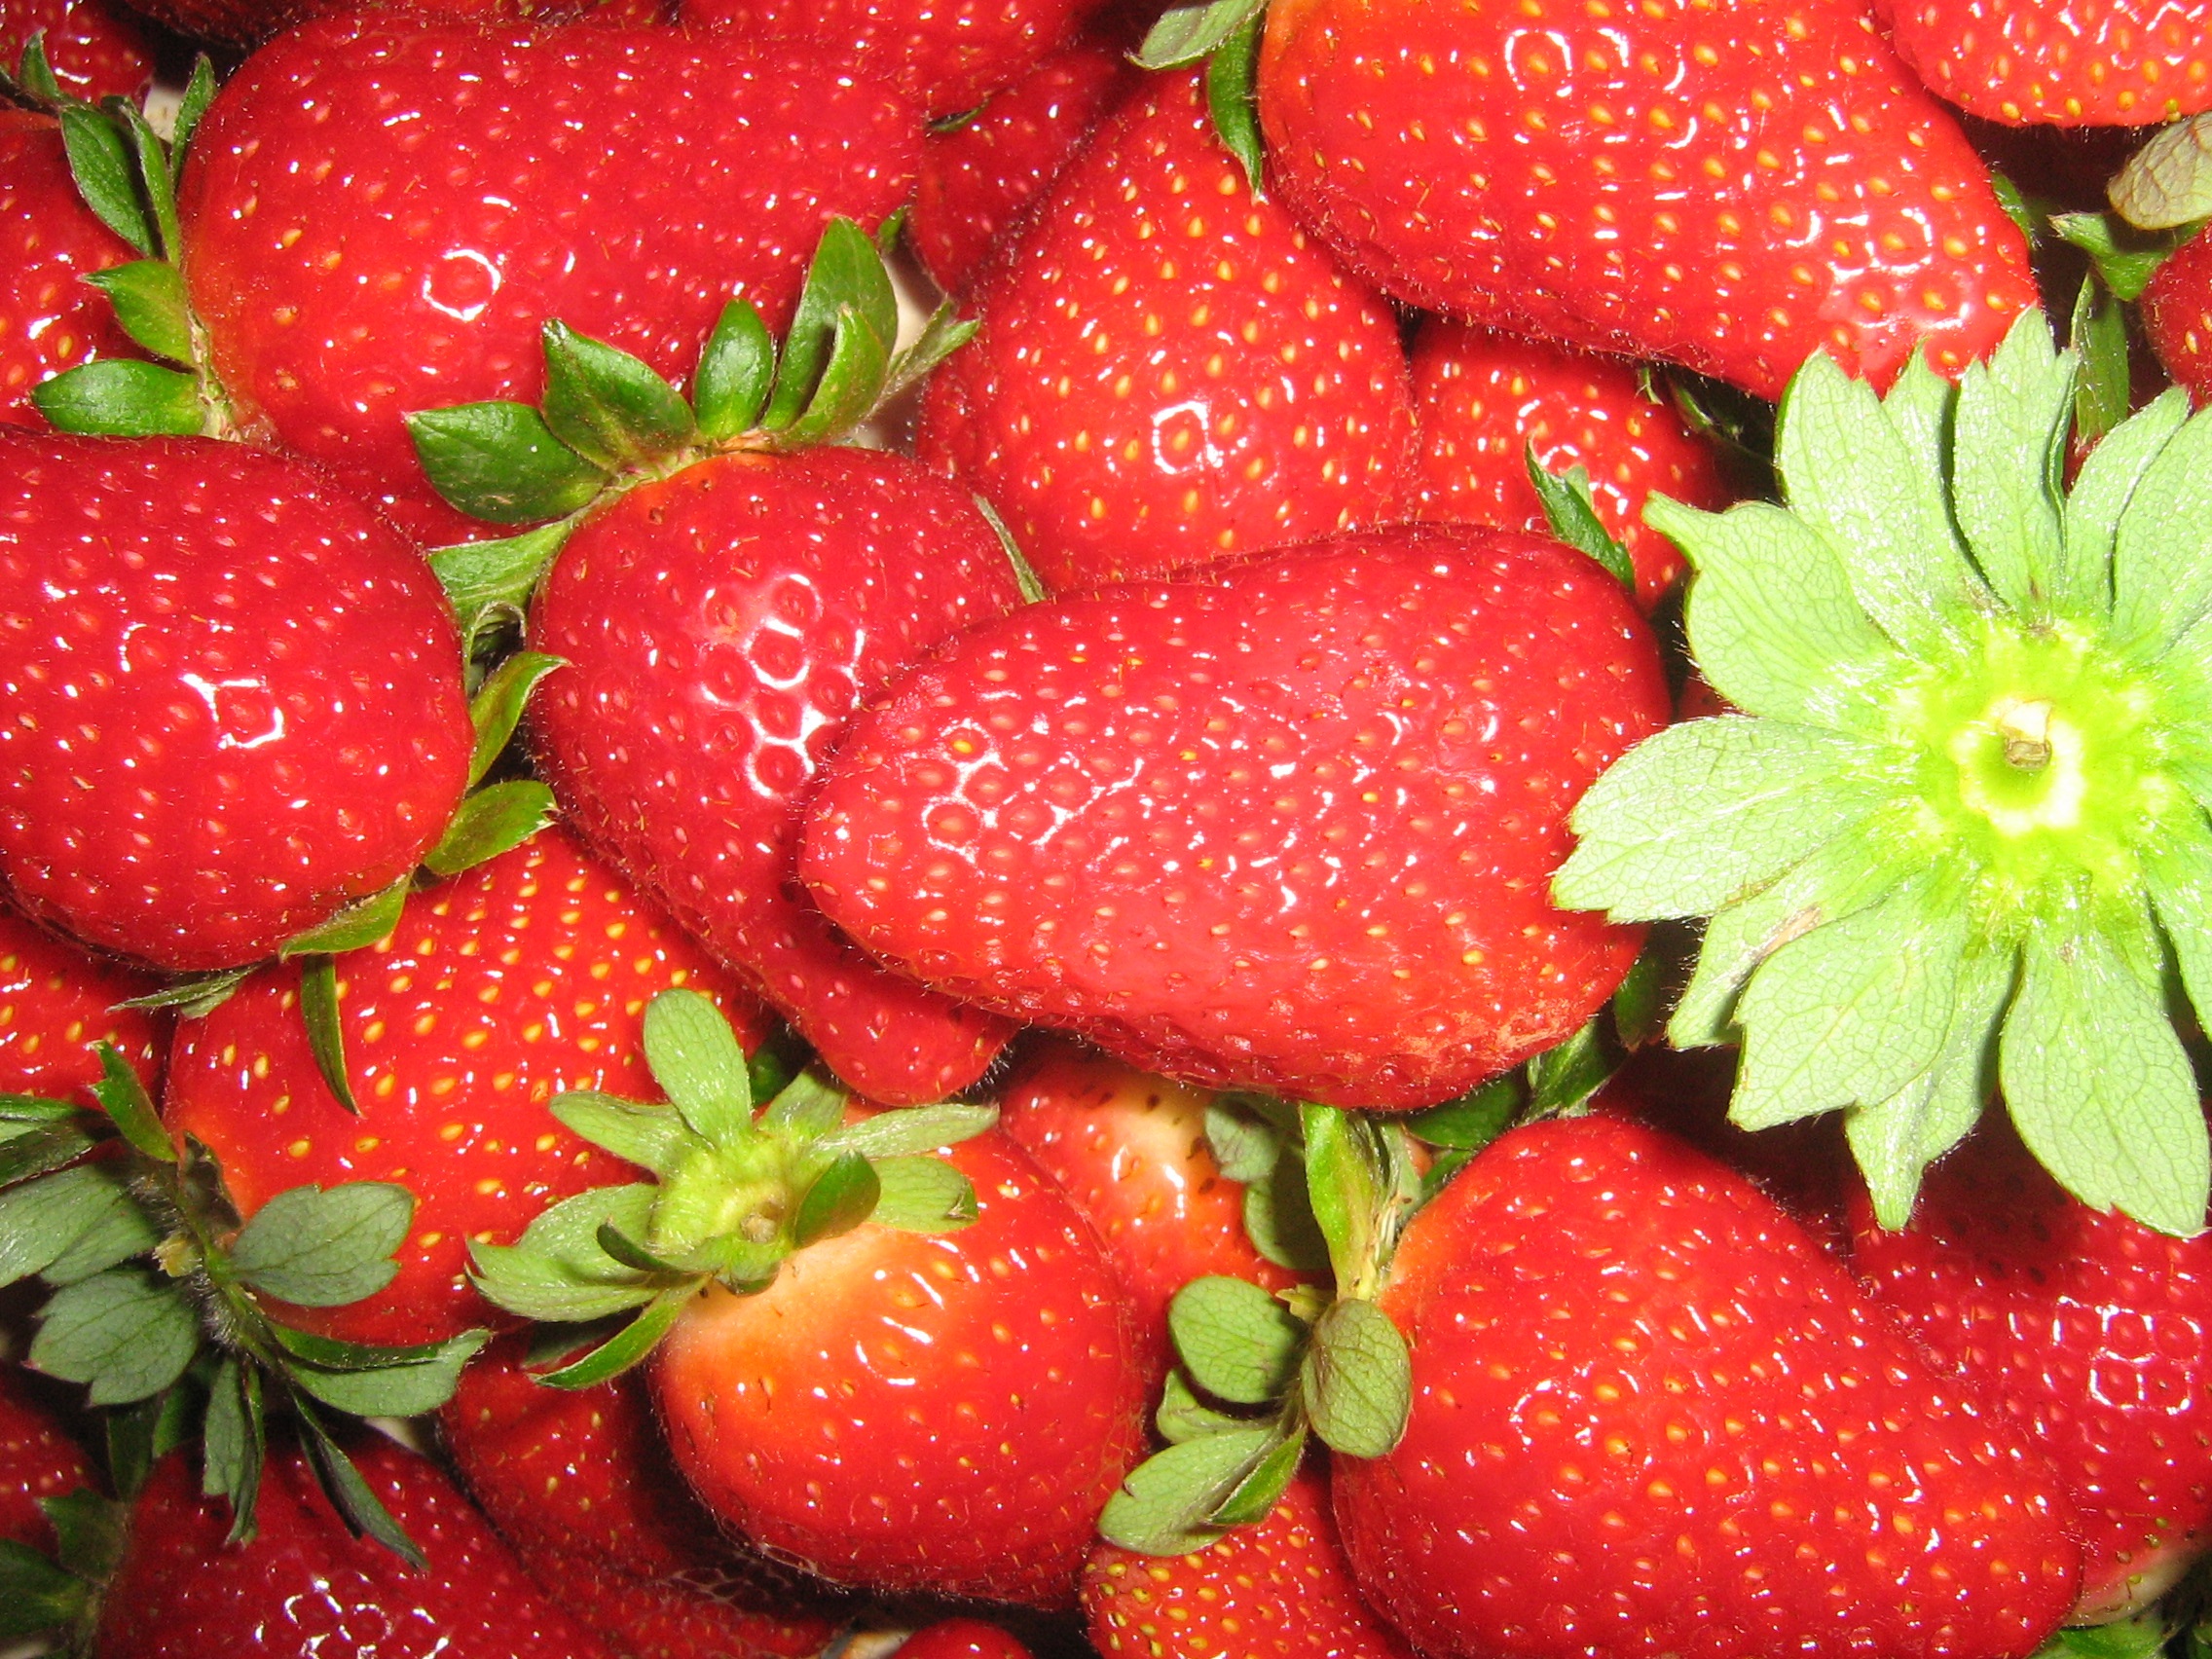
plant, fruit, sweet, summer, food, red, produce, market, juicy, eat, delicious, strawberry, berries, fruits, strawberries, vitamins, bless you, frutti di bosco